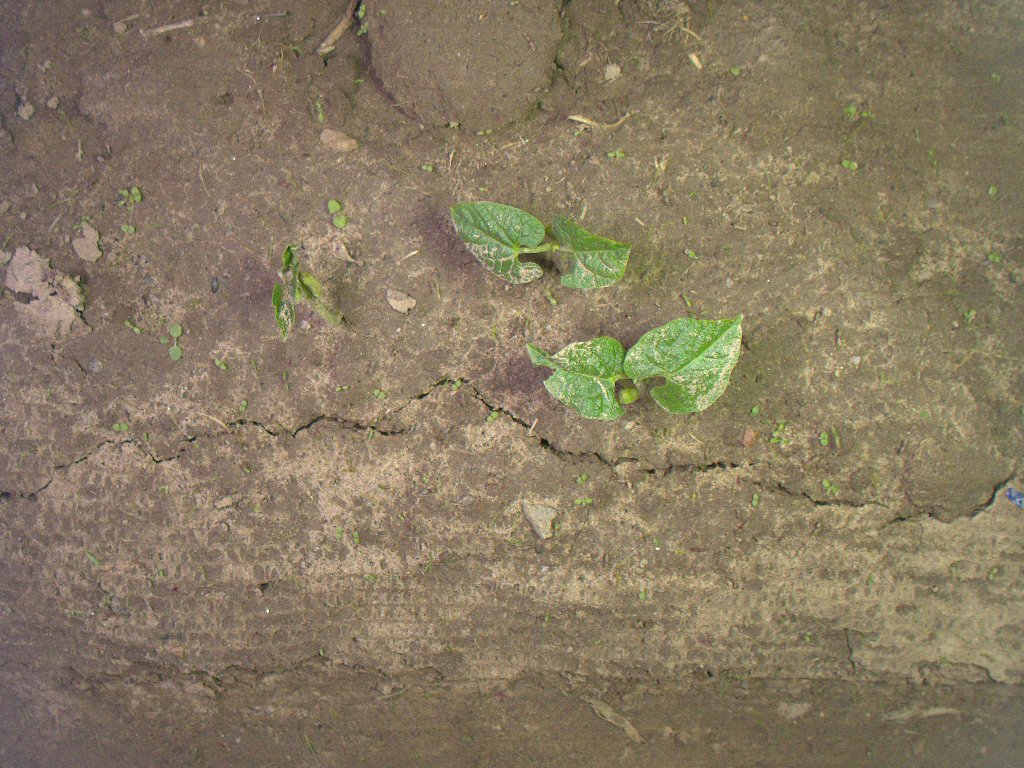
Crop: bean
Objects: bean, bean, bean, stem_bean, stem_bean, stem_bean